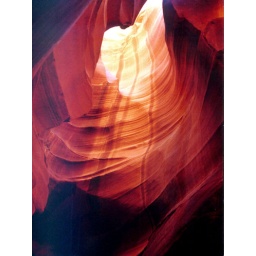
Light and red sandstoneformation in antelope canyon page arizona